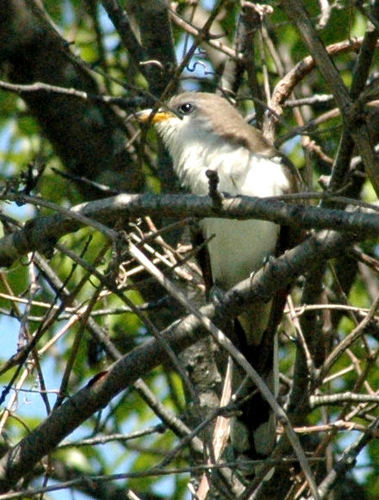
this white bellied and neck bird has brown wings and crown. the bill is orange.
this small bird has a white belly with a yellow malar stripe.
the bird has a brown body and a white belly with a yellow beak.
this bird has a white breast & belly, a long pointed yellow bill, and a brown crown & nape.
a small bird with a white underbelly and gray feathers.
this bird has feathers that are grey and has a white belly
this bird is white and brown in color, with a yellow beak.
this small bird has a grey body, white chest, black wings, and a yellow beak.
this bird has a yellow beak with white breasts and belly area, the back is of brown color maybe leading all the way to the retrices.
this bird has a larger head a mostly white body with grey on its head and wings.
Species: Yellow Billed Cuckoo